Mikoyan-Gurevich MiG-21

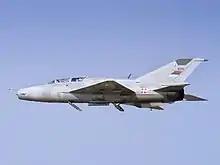
Serbian Air Force MiG-21UM.

Several pilots have attained ace status (five or more aerial victories/kills) while flying the MiG-21. Nguyễn Văn Cốc of the VPAF, who scored nine kills in MiG-21s is regarded as the most successful. Twelve other VPAF pilots were credited with five or more aerial victories while flying the MiG-21: Phạm Thanh Ngân, Nguyễn Hồng Nhị and Mai Văn Cường (both eight kills); Đặng Ngọc Ngự (seven kills), Vũ Ngọc Đỉnh, Nguyễn Ngọc Độ, Nguyễn Nhật Chiêu, Lê Thanh Đạo, Nguyễn Đăng Kỉnh, Nguyễn Đức Soát, and Nguyễn Tiến Sâm (six kills each), and Nguyễn Văn Nghĩa (five kills).